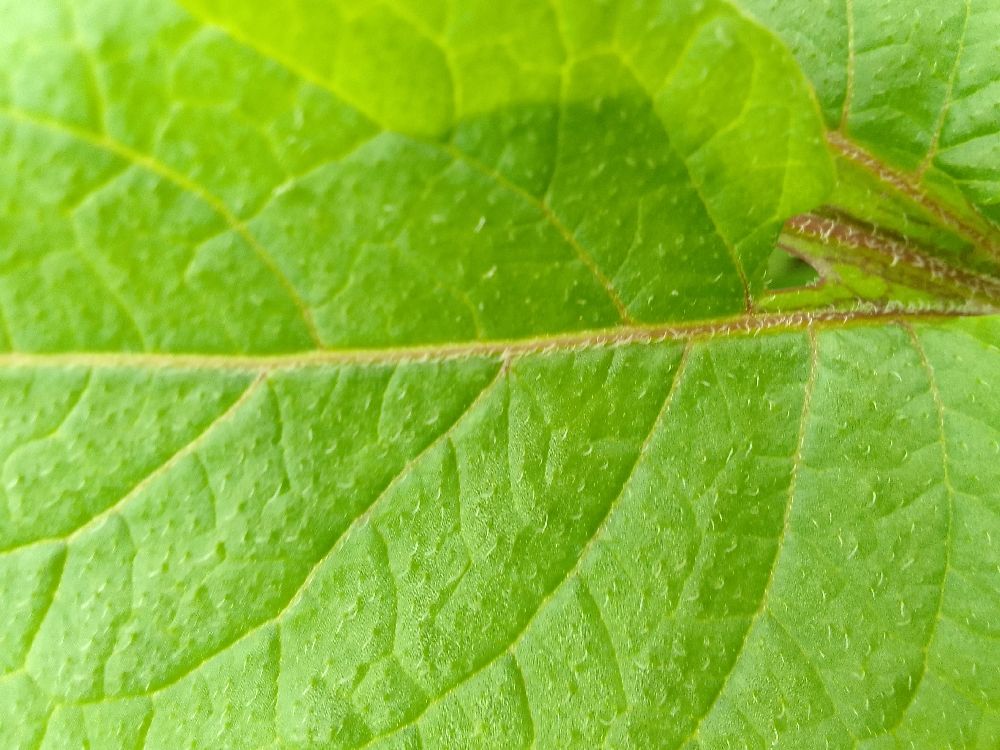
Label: Healthy